Wasif Ali Mirza

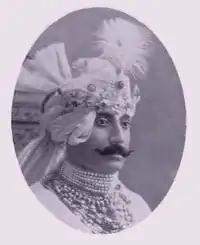

Sir Sayyid Wasif Ali Mirza Khan Bahadur (7 January 1875 – 23 October 1959) was the Nawab of Murshidabad during 1906–1959. Sir Wasif Ali Mirza was educated at Sherborne School, Rugby School and later at Trinity College. He succeeded his father Hassan Ali Mirza Khan Bahadur at his death on 25 December 1906. On 11 December 1931, Wasif Ali was forced to surrender the administration of his estates to the Government of India after incurring a debt of 19 lakhs. On 15 August 1947, the Radcliffe Award allotted the district of Murshidabad to Pakistan and the flag of Pakistan was hoisted at the Hazarduari Palace but within two days the two dominions exchanged Khulna, which is now in Bangladesh, and then the flag of India was hoisted at the grand palace on 17 August 1947. The Government of India also resumed him all his estates in 1953. Wasif Ali was also the founder and president of the Hindu–Muslim Unity Association in the year 1937, named "Anjuman-e-Musalman-e-Bangla", which promoted Hindu–Muslim unity. The Nawab also built the Wasif Manzil.